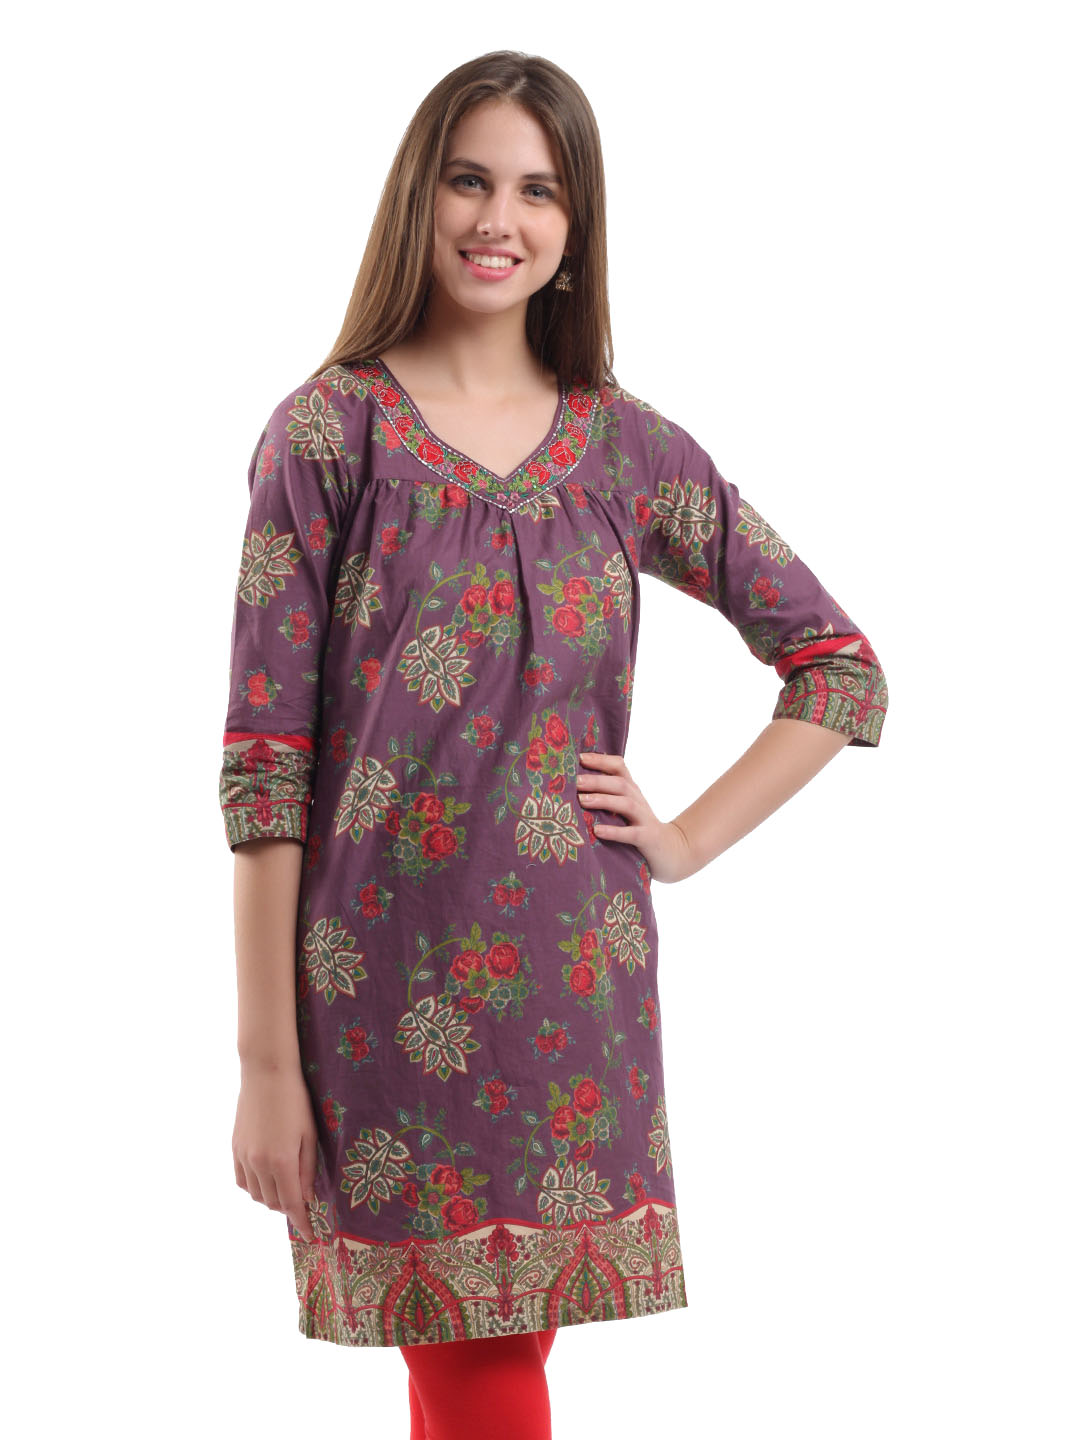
BIBA Women Purple Printed Kurta
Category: Apparel / Topwear / Kurtas
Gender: Women
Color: Purple
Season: Fall 2011
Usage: Ethnic